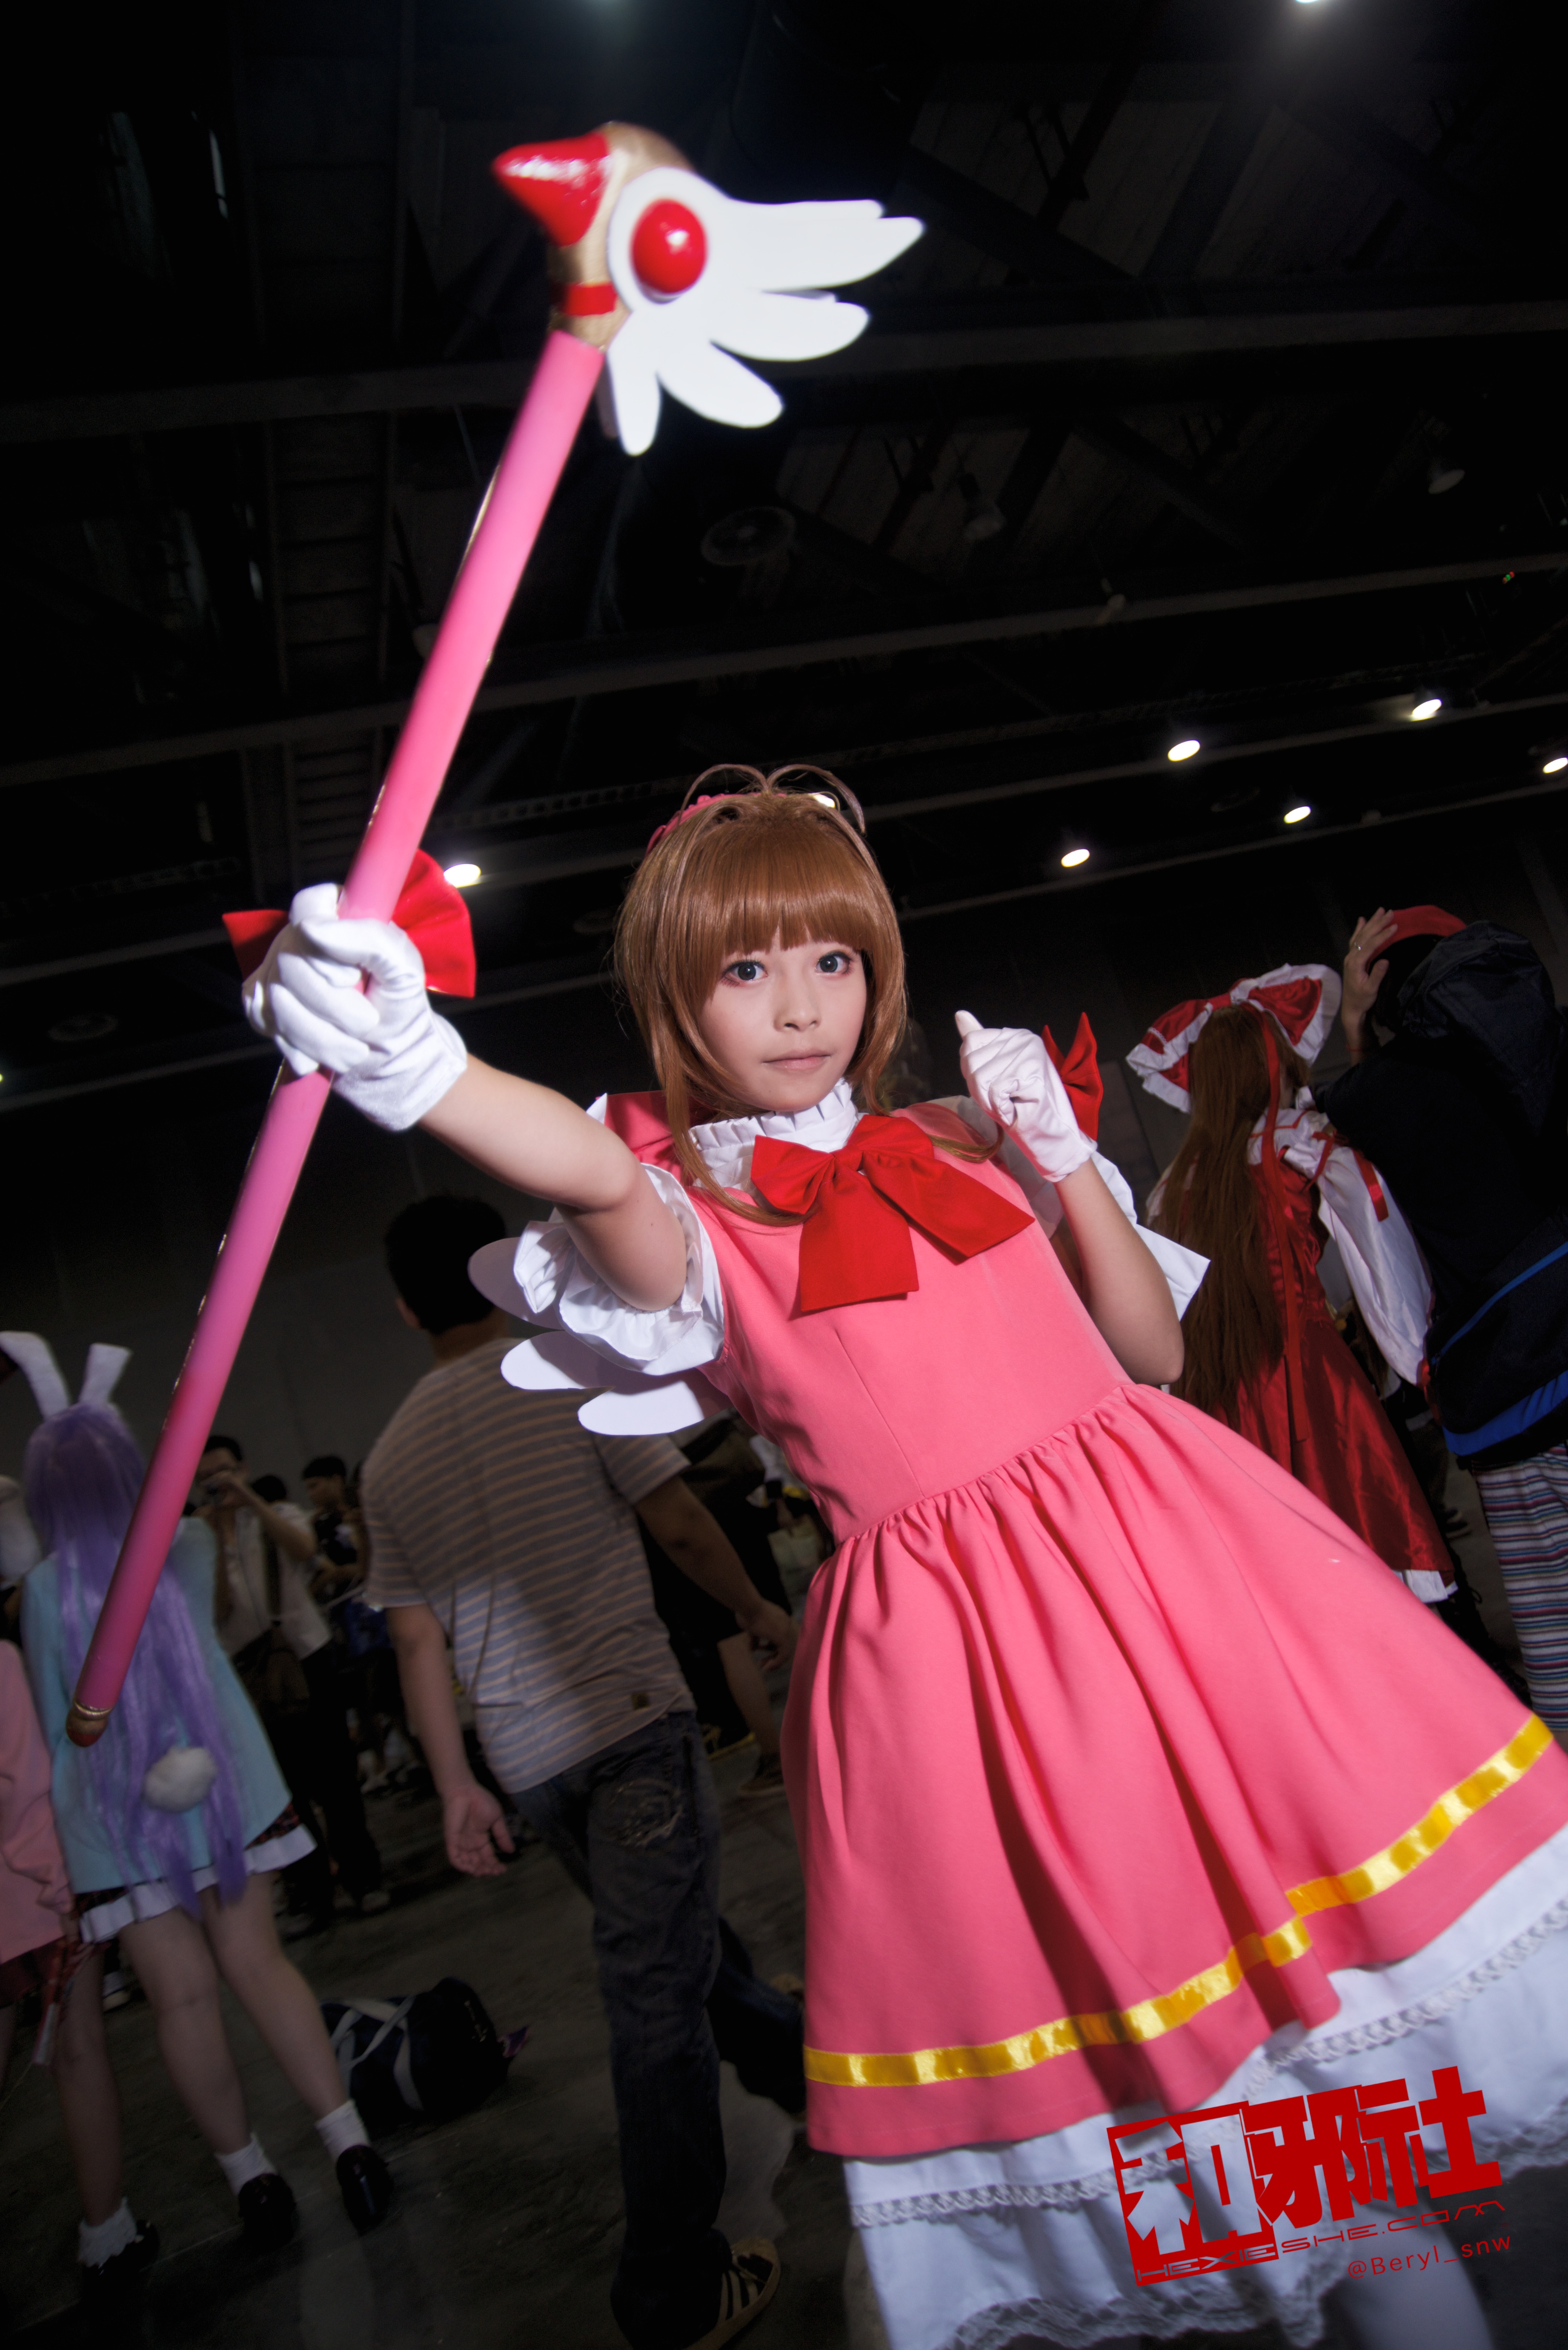
girl, cute, clothing, cosplay, girls, canton, costume, china, anime, comic, comiccon, guangzhou, acg, cos, convention